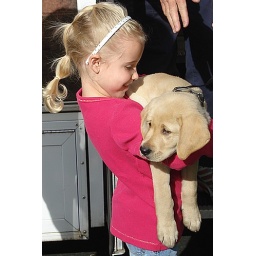
Frisco at puppy truck --Raised by Lindsey